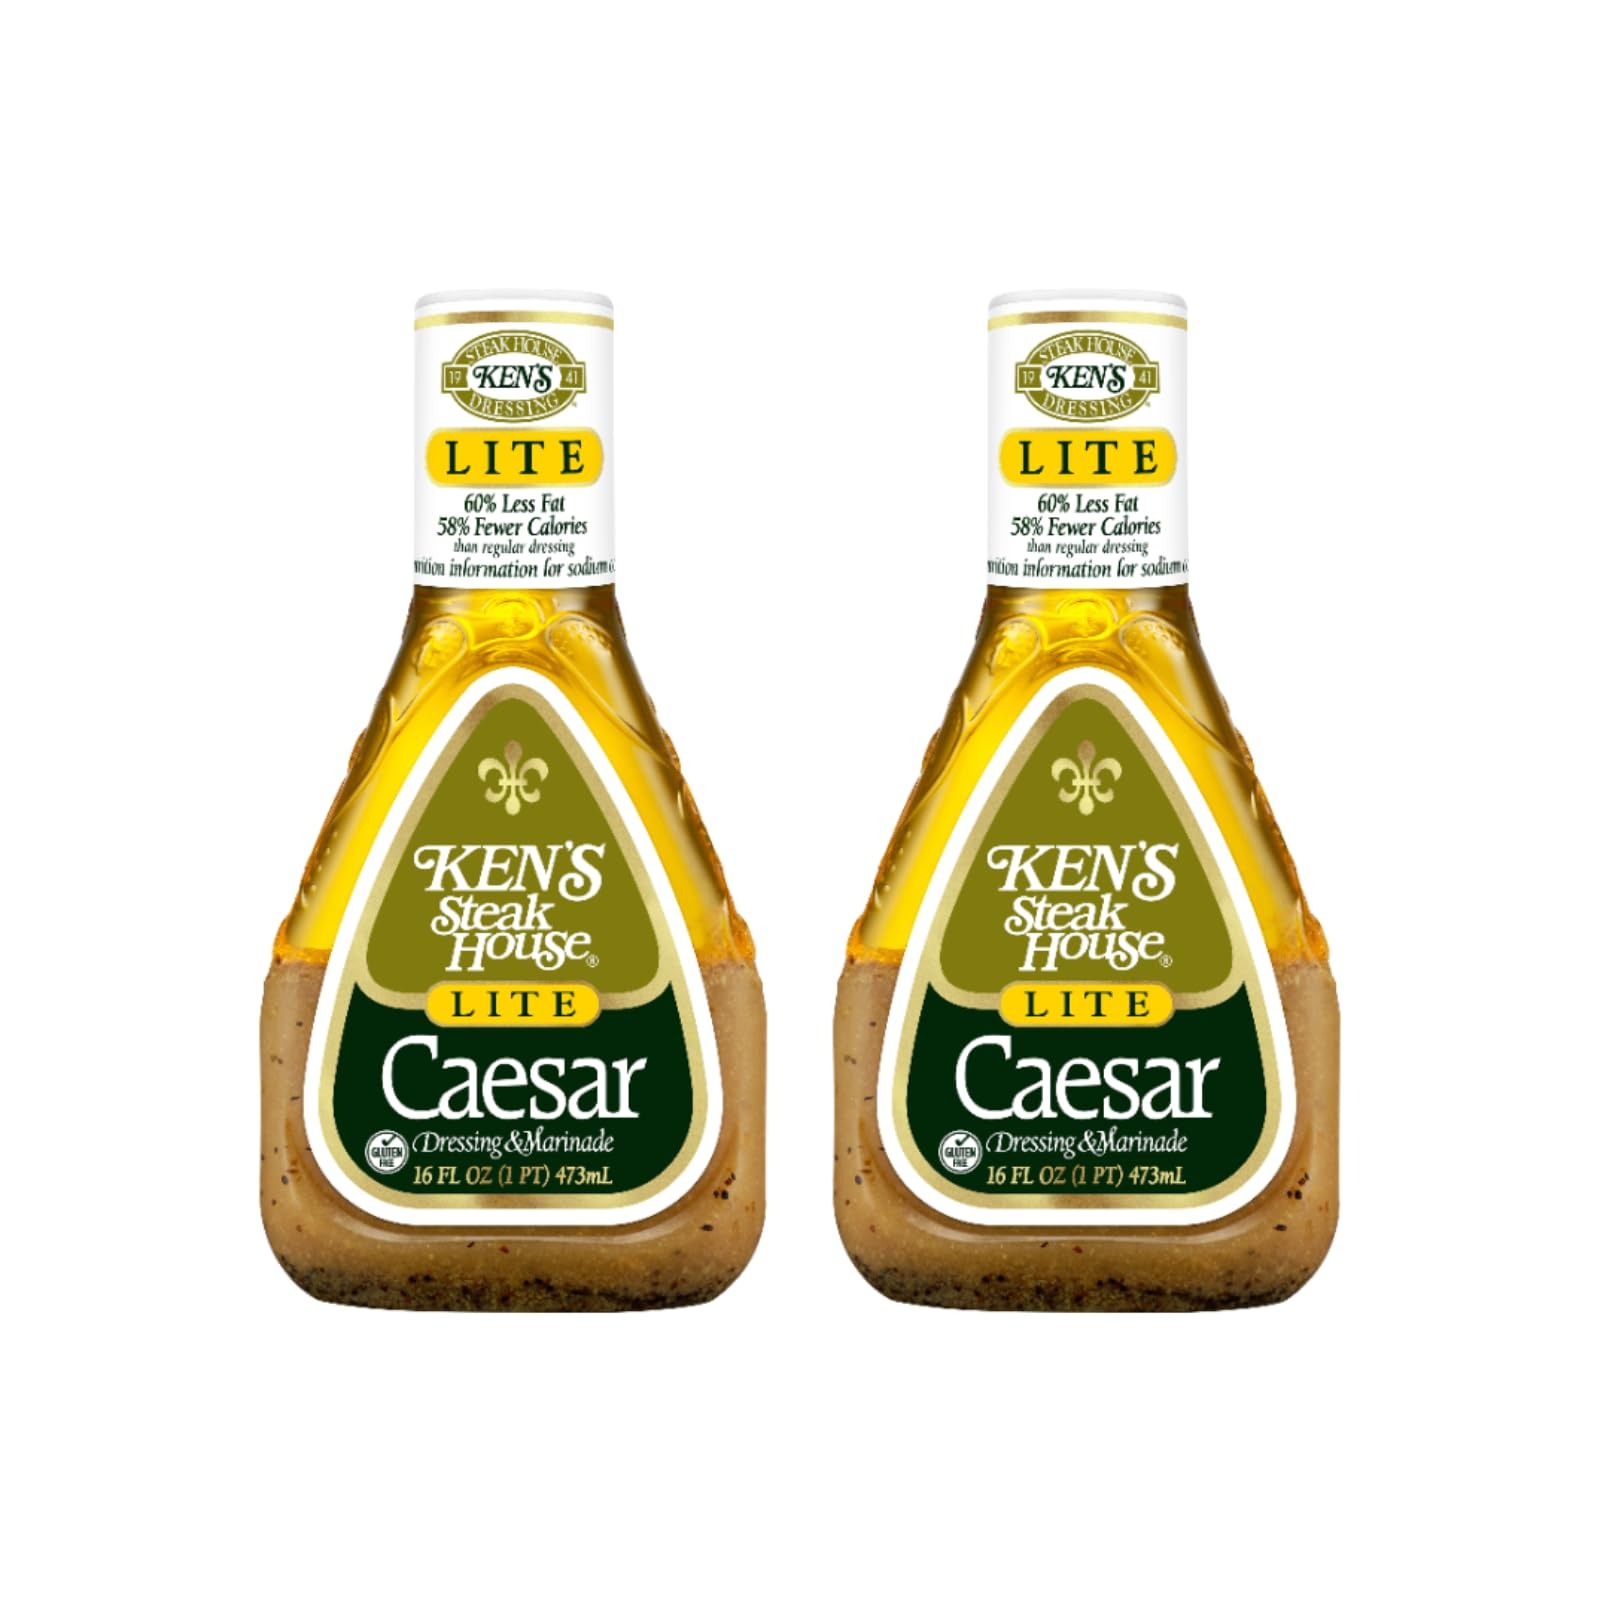
Item Name: Ken's Steak House Lite Ceasar Dressing (16 Fl Oz (Pack of 2))
Bullet Point 1: Zesty Caesar flavor with 50% less fat and 33% fewer calories
Bullet Point 2: Adds satisfying Caesar dressing taste to green salads and chicken wraps
Bullet Point 3: A great marinade for all kinds of proteins and a dipping sauce for veggies
Bullet Point 4: Great for marinating chicken, steak, shrimp and more Excellent addition to any green or pasta salad From Kens A Family-Owned Company
Bullet Point 5: Gluten Free
Product Description: Ken's Steak House Caesar Dressing & Marinade Lite, 16 Ounce<ul><li>Reduced calorie</li></ul>
Value: 16.0
Unit: Fl Oz

Price: 10.84